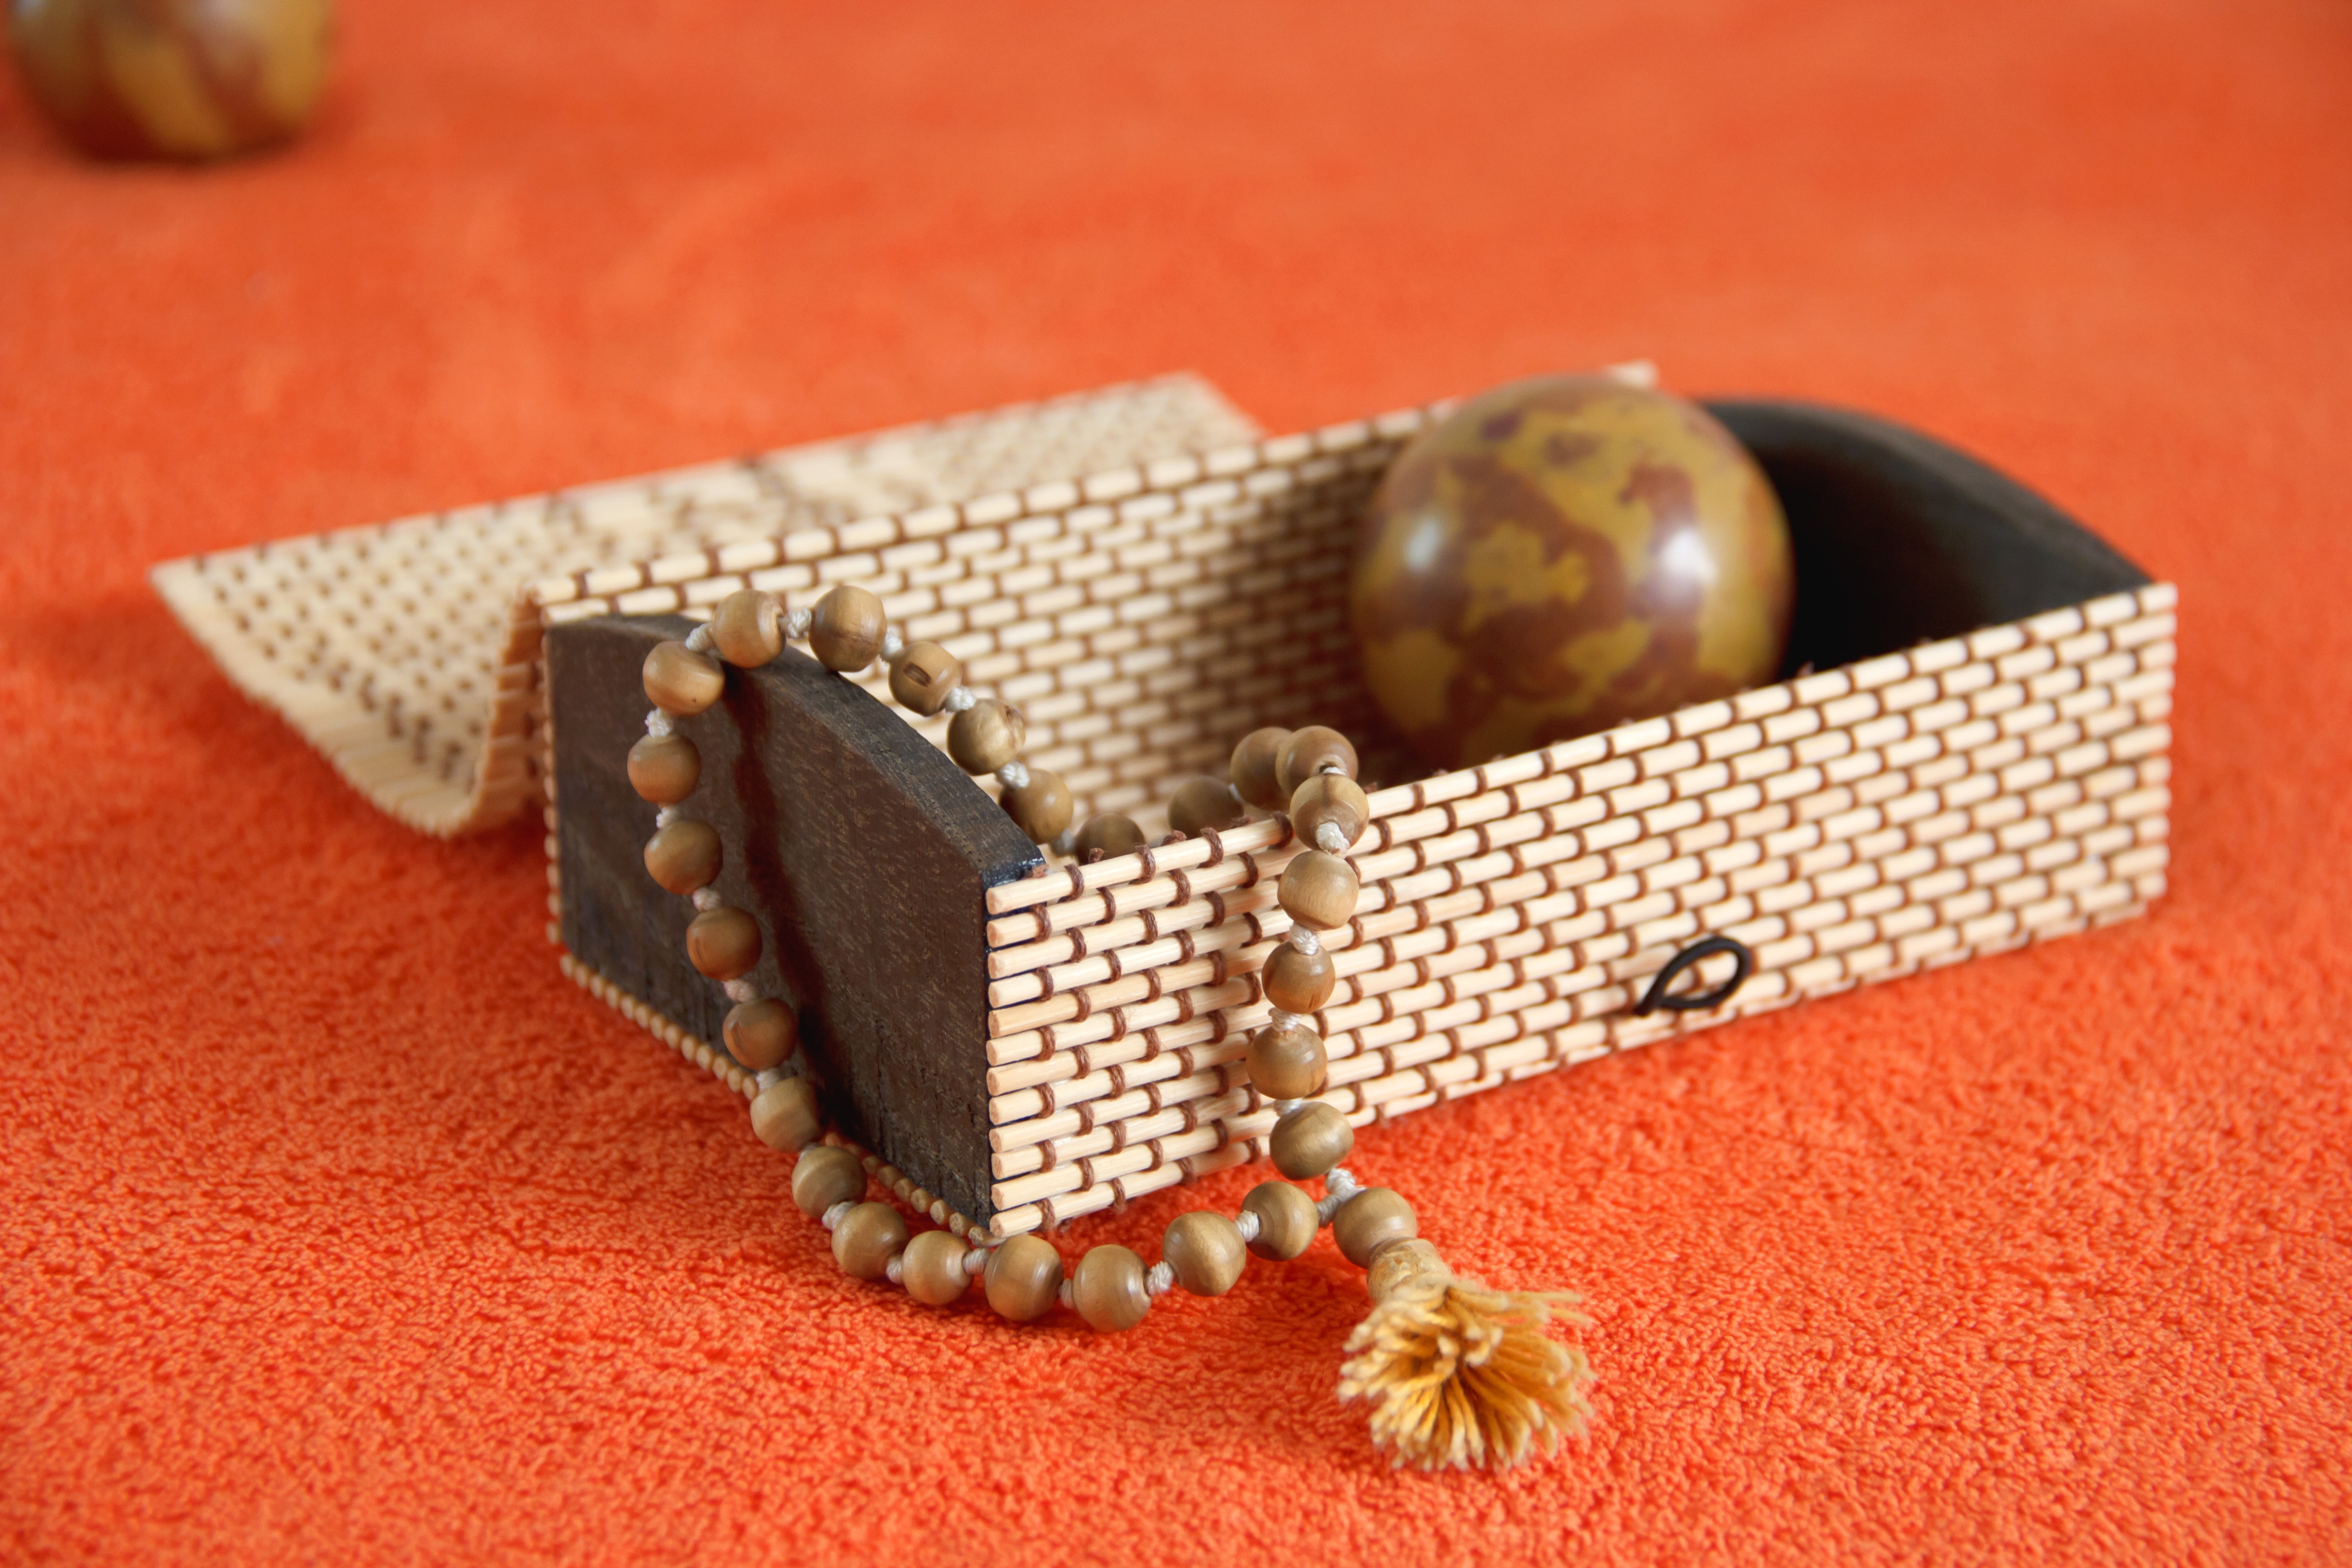
hand, food, symbol, peace, buddhist, buddhism, religion, asia, bead, spiritual, pray, bracelet, jewellery, religious, power, art, meditation, faith, yoga, hope, prayer, culture, om, india, sacred, spirit, mala, traditional, 108, believe, mantra, meditating, spirituality, hinduism, symbolic, fashion accessory, japa